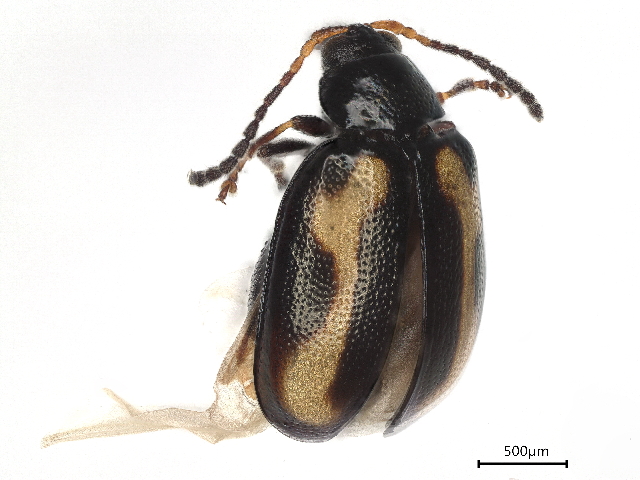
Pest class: striped_flea_beetle